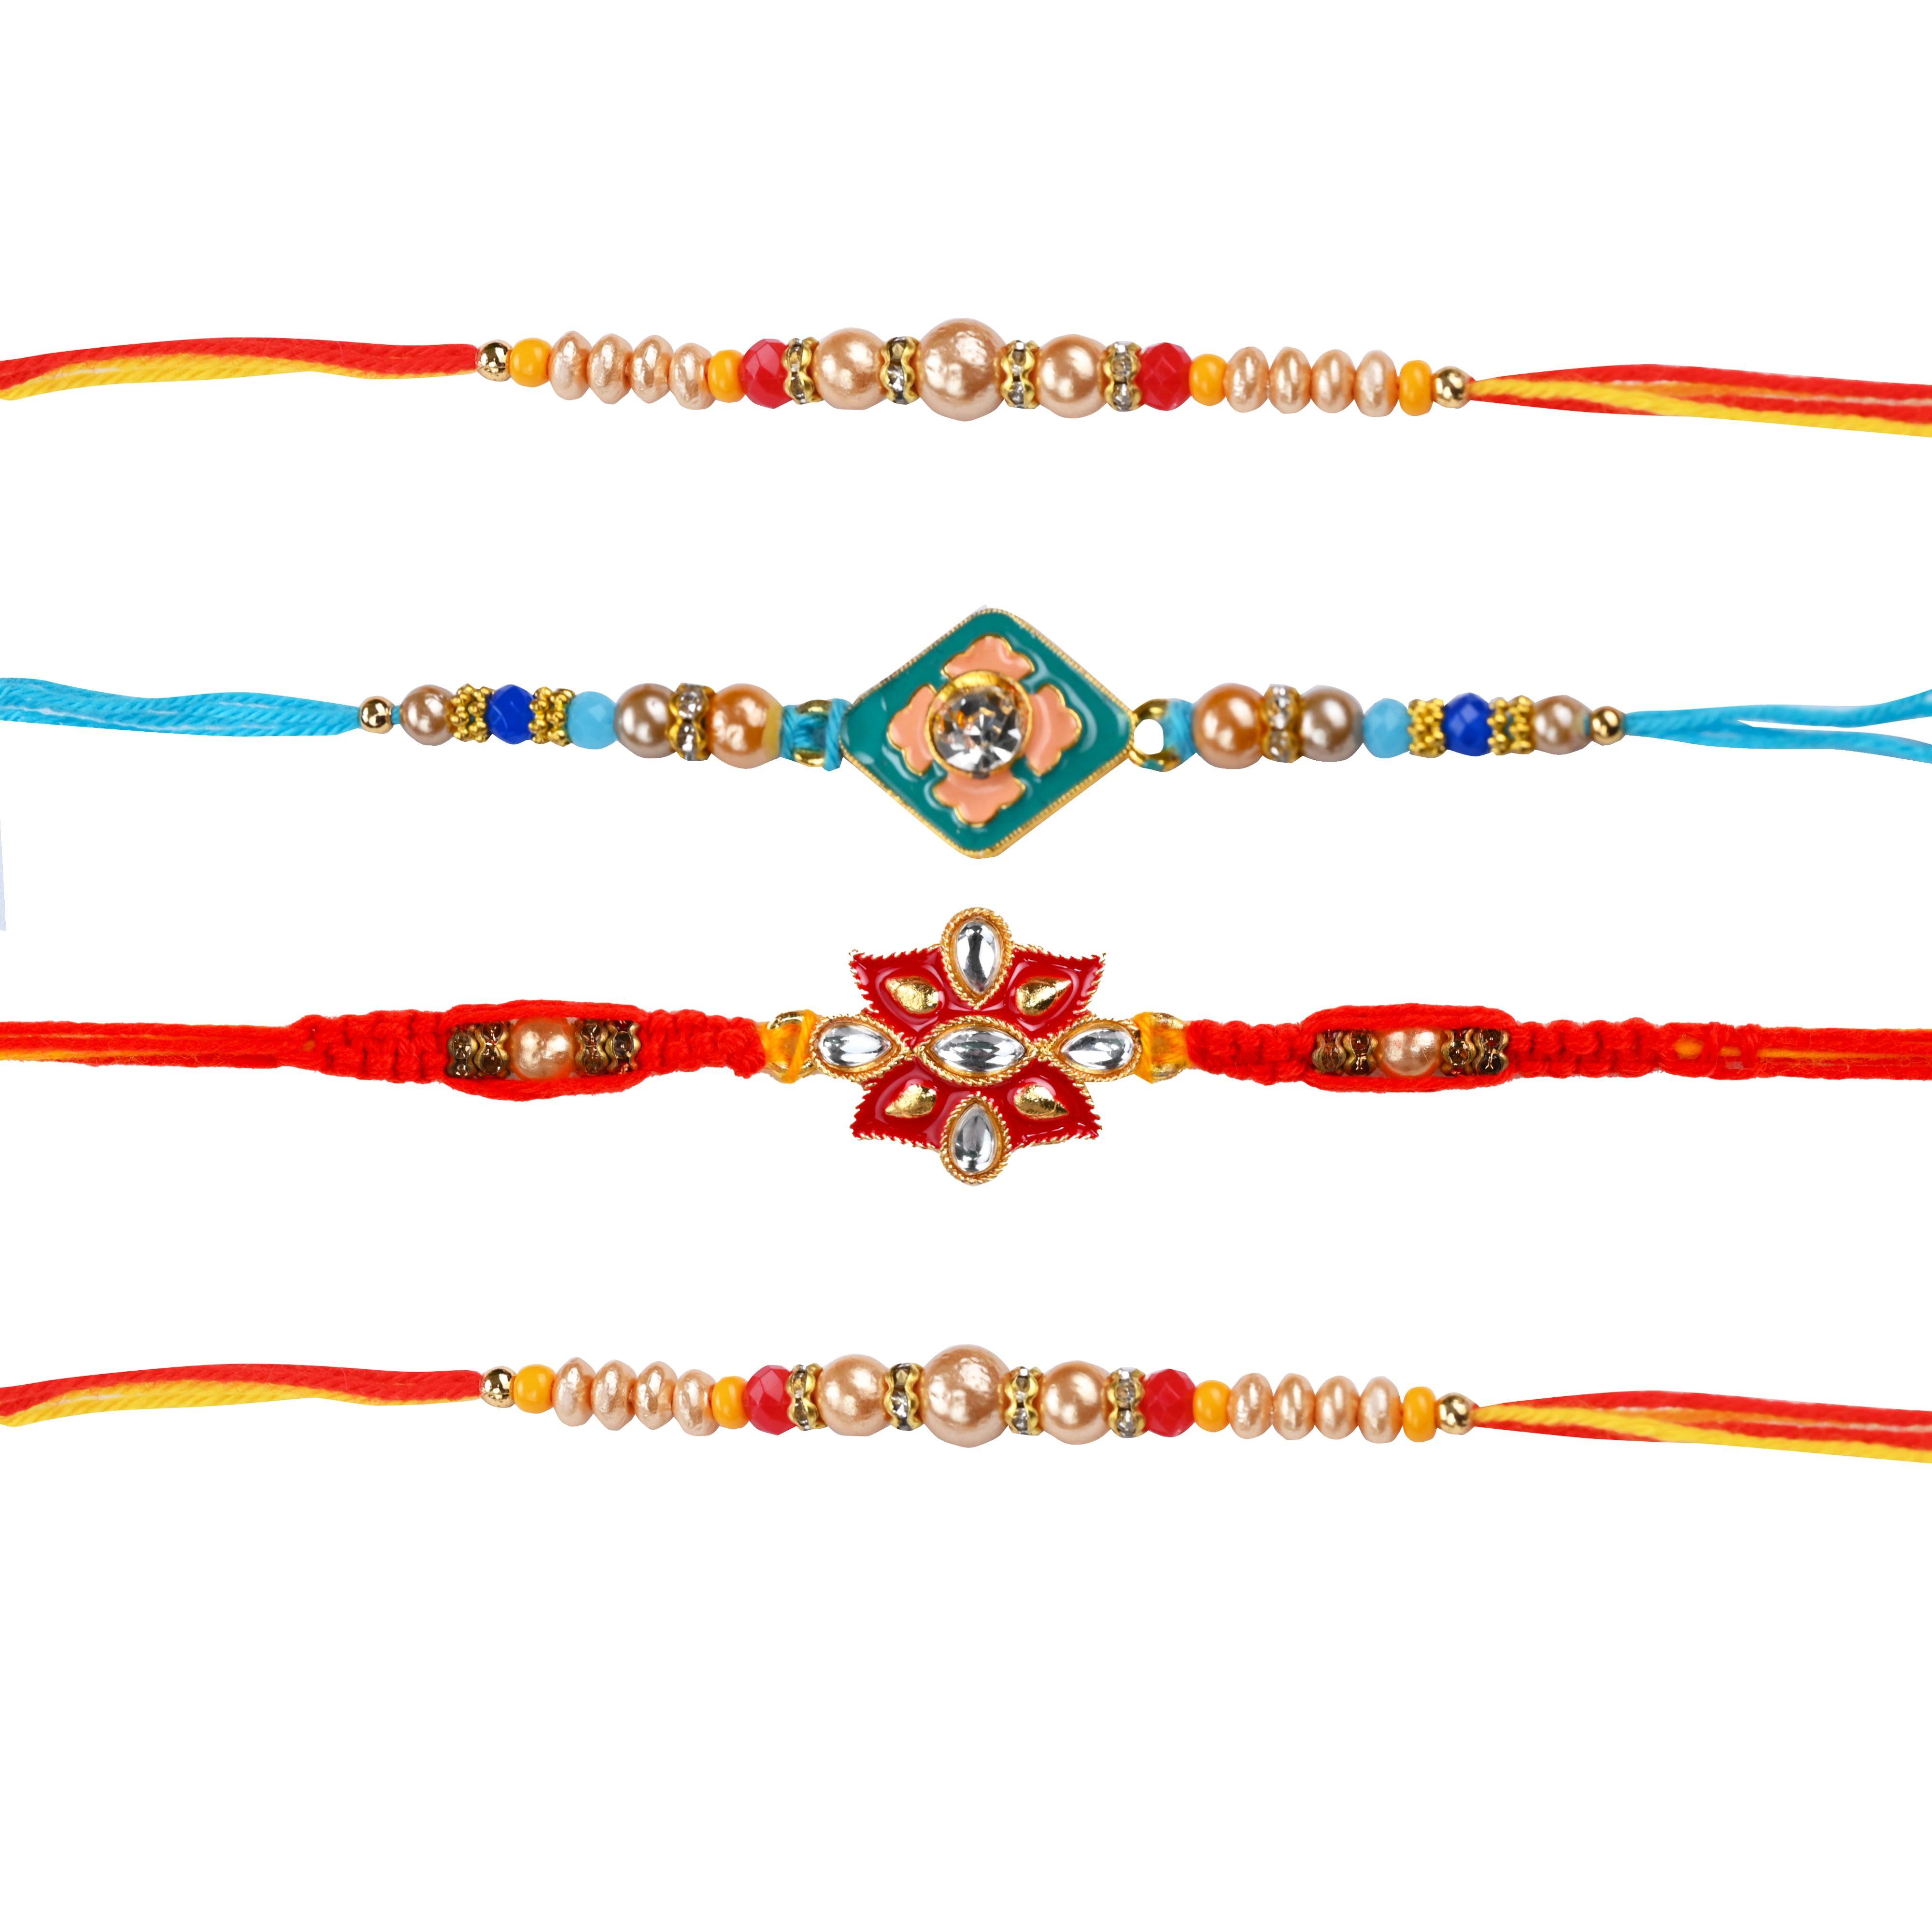
The Stone Aisle Exquisite Set of 4 Rakhis for Raksha Bandhan - Perfect Blend of Tradition and Modernity
Type: Rakhis
Brand: The Stone Aisle
Price: Rs. 329
 Celebrate the sacred bond of Raksha Bandhan with our Set of 4 Exquisite Rakhis. Each Rakhi in this set is uniquely designed to blend tradition with modernity, making it a perfect choice for brothers of all ages. Crafted with high-quality materials, these Rakhis are not only beautiful but also durable and comfortable to wear. Gift your brothers these thoughtfully designed Rakhis and make this Raksha Bandhan truly memorable.
Features: Premium Quality: Each Rakhi is crafted with high-quality materials ensuring durability and comfort.,Unique Designs: Includes a variety of designs featuring pearls, eco-friendly materials.,Perfect Gift: Comes beautifully packed, making it an ideal gift for your brothers on Raksha Bandhan.,Versatile Use: Suitable for all ages, from kids to adults, and complements both traditional and modern attire.,Comfortable Wear: Soft thread that ensures all-day comfort.